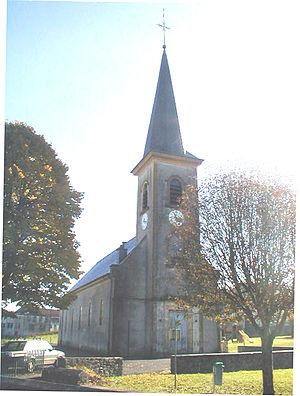
L'église de Suxy (Belgique)
Suxy [sysi] est une section de la ville belge de Chiny située en Région wallonne dans la province de Luxembourg.